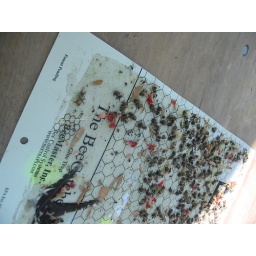
This was on a table near my bus stop.